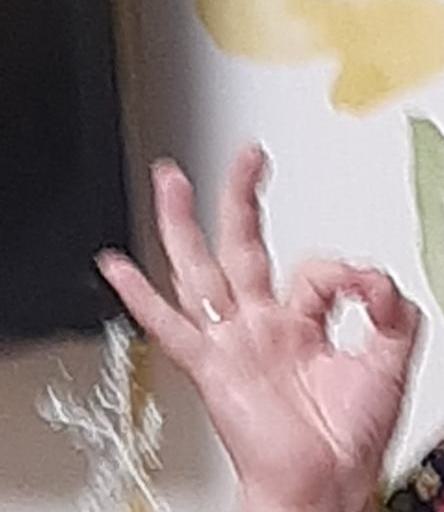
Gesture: ok